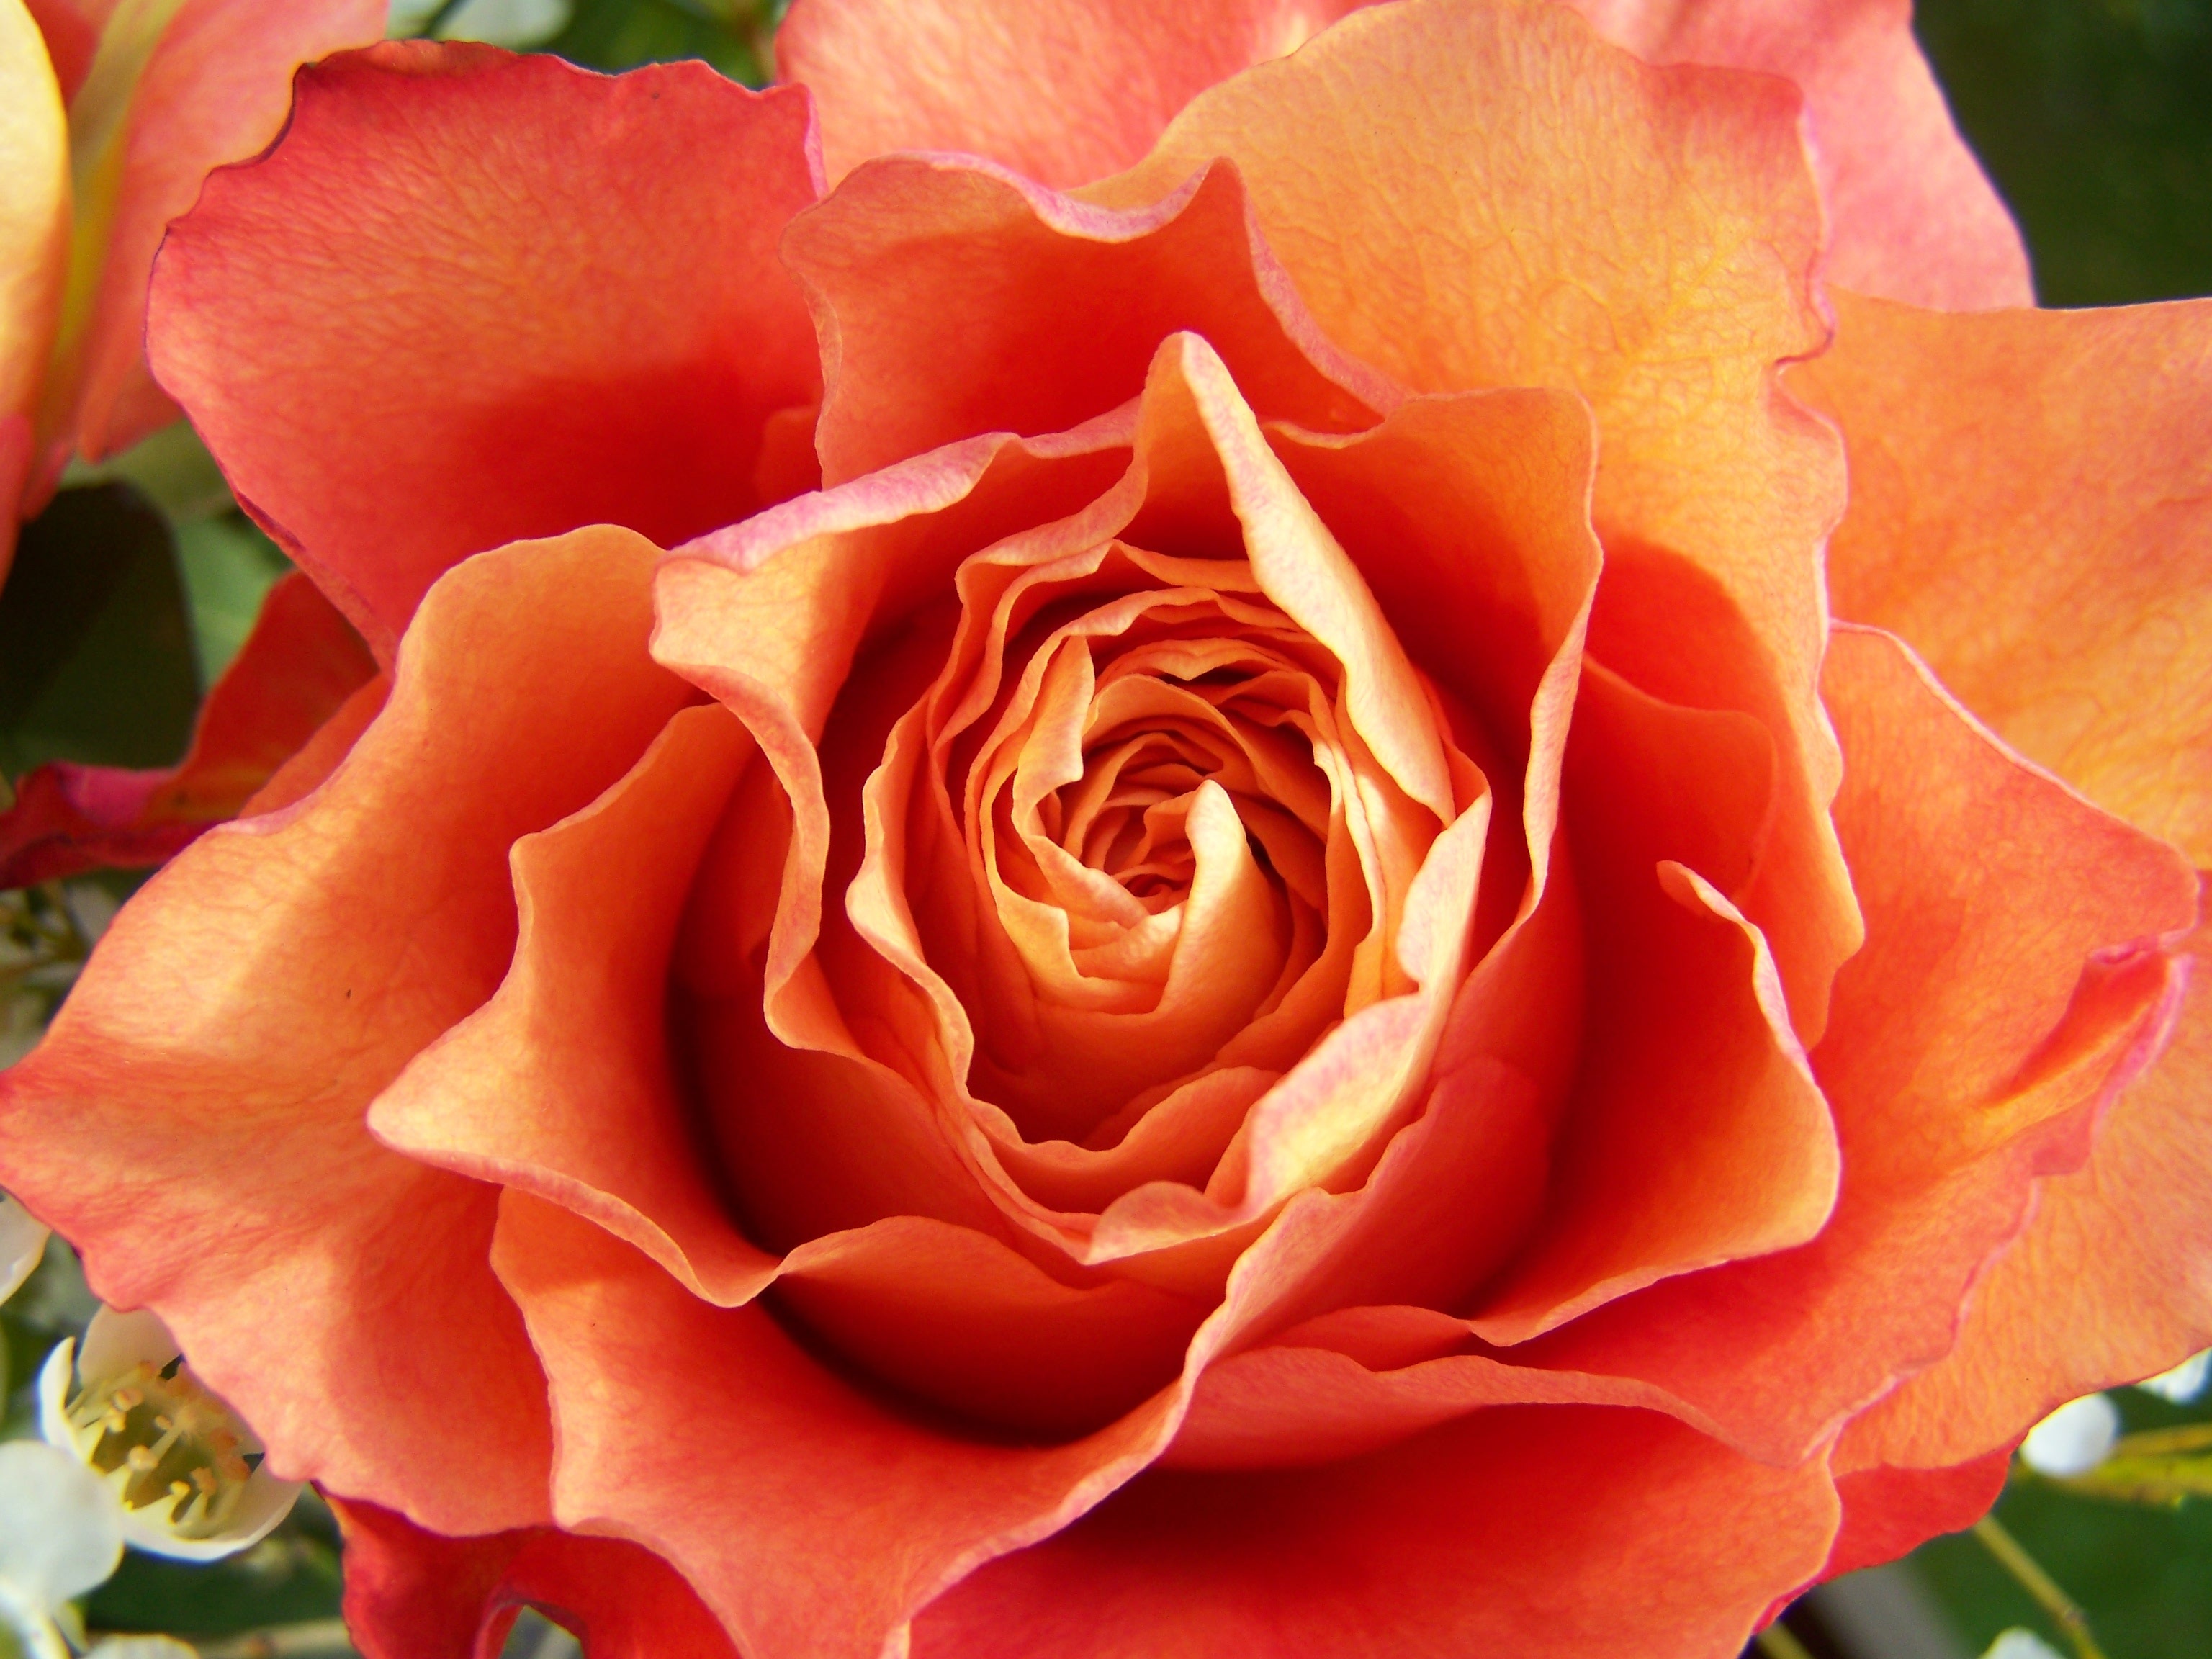
plant, flower, petal, rose, red, cut flower, floribunda, macro photography, flowering plant, garden roses, rose family, orange yellow and pink, plant stem, land plant, rose order, austrian briar